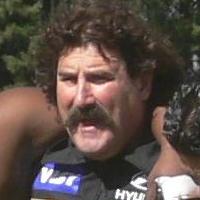
Age: 49